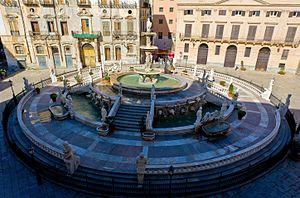
La fontaine prétorienne est une fontaine monumentale de Palerme située au cœur du centre historique de la ville qui représente le monument le plus important de la Piazza Pretoria. La fontaine est construite par Francesco Camilliani dans la ville de Florence en 1554, mais est déplacée à Palerme en 1574.